Lisa De Vanna

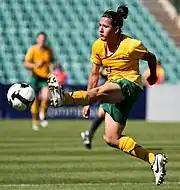
De Vanna playing for Australia in 2009

On 1 October 2007 Lisa was named in the FIFA's Women's World Cup All Star Team and she was also nominated for the 2007 FIFA World Player of the Year award. She was named Western Australian Sportswoman of the Year in 2007. After returning home after the World Cup De Vanna returned to a job at a petrol station.